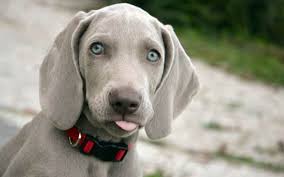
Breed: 235-n000096-Weimaraner